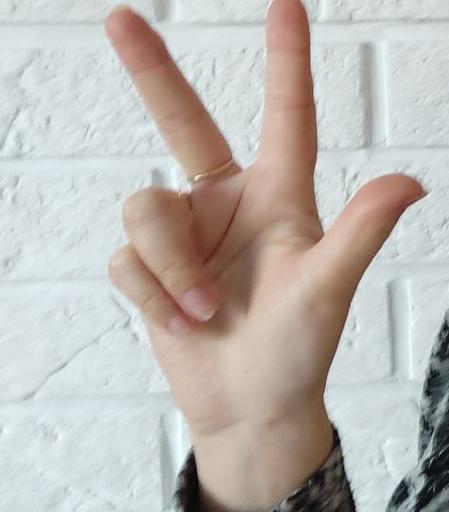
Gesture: three2